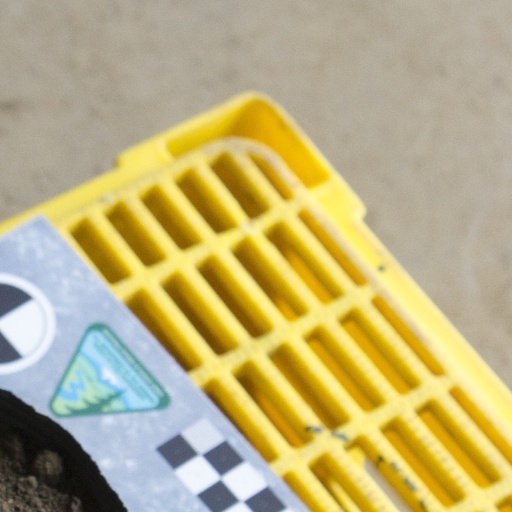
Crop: soybean